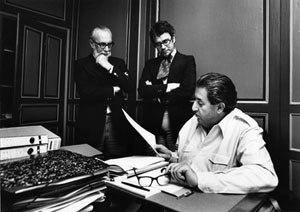
Pierre Jaccoud